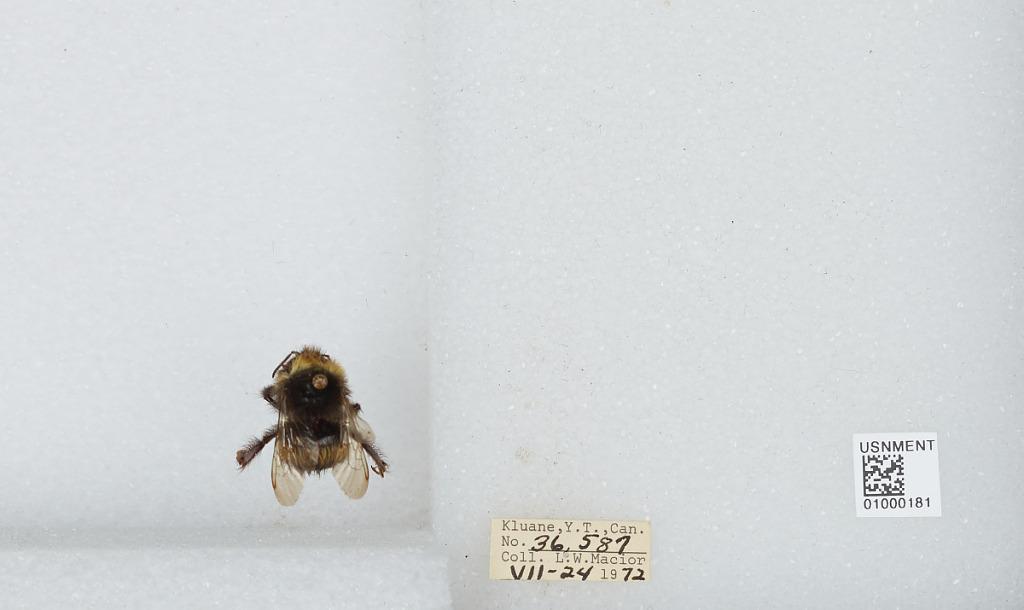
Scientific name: Bombus (Bombus) lucorum (Linnaeus)
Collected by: L. Macior
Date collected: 1972-7-24
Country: Canada
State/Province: Yukon Territory
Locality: Kluane
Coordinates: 60.75, -139.5